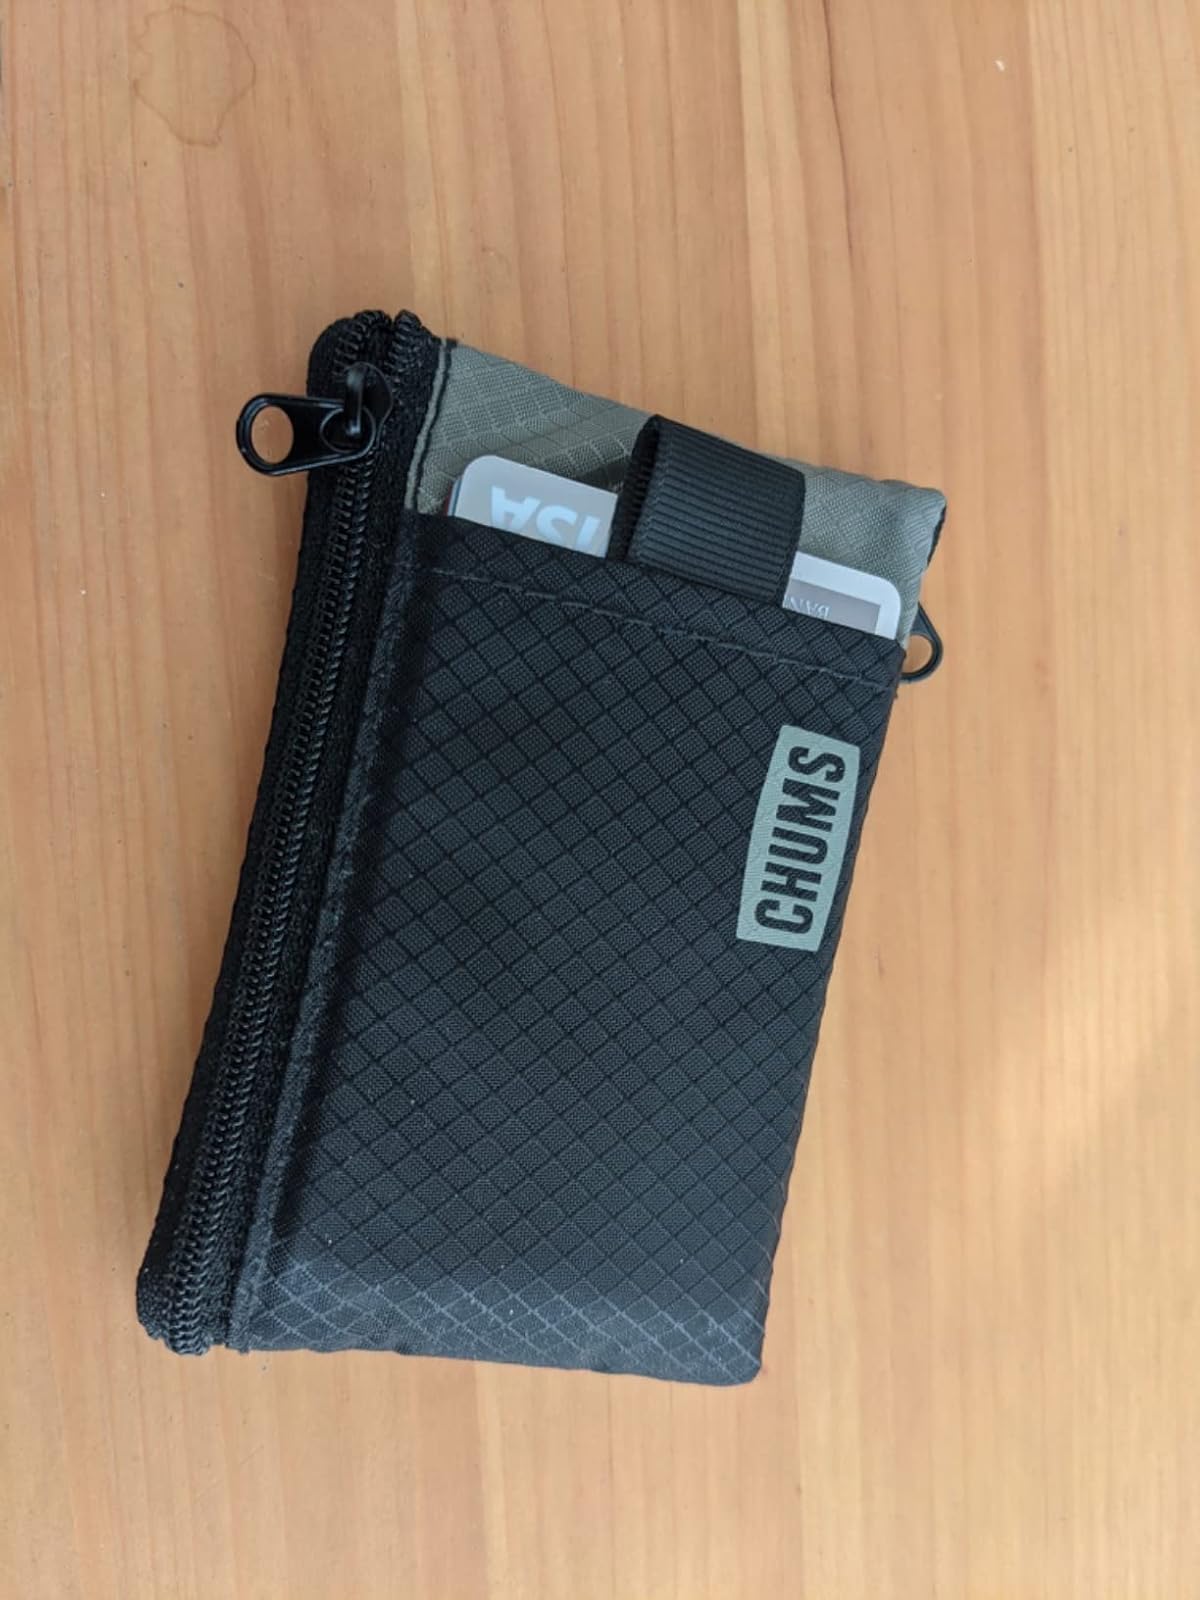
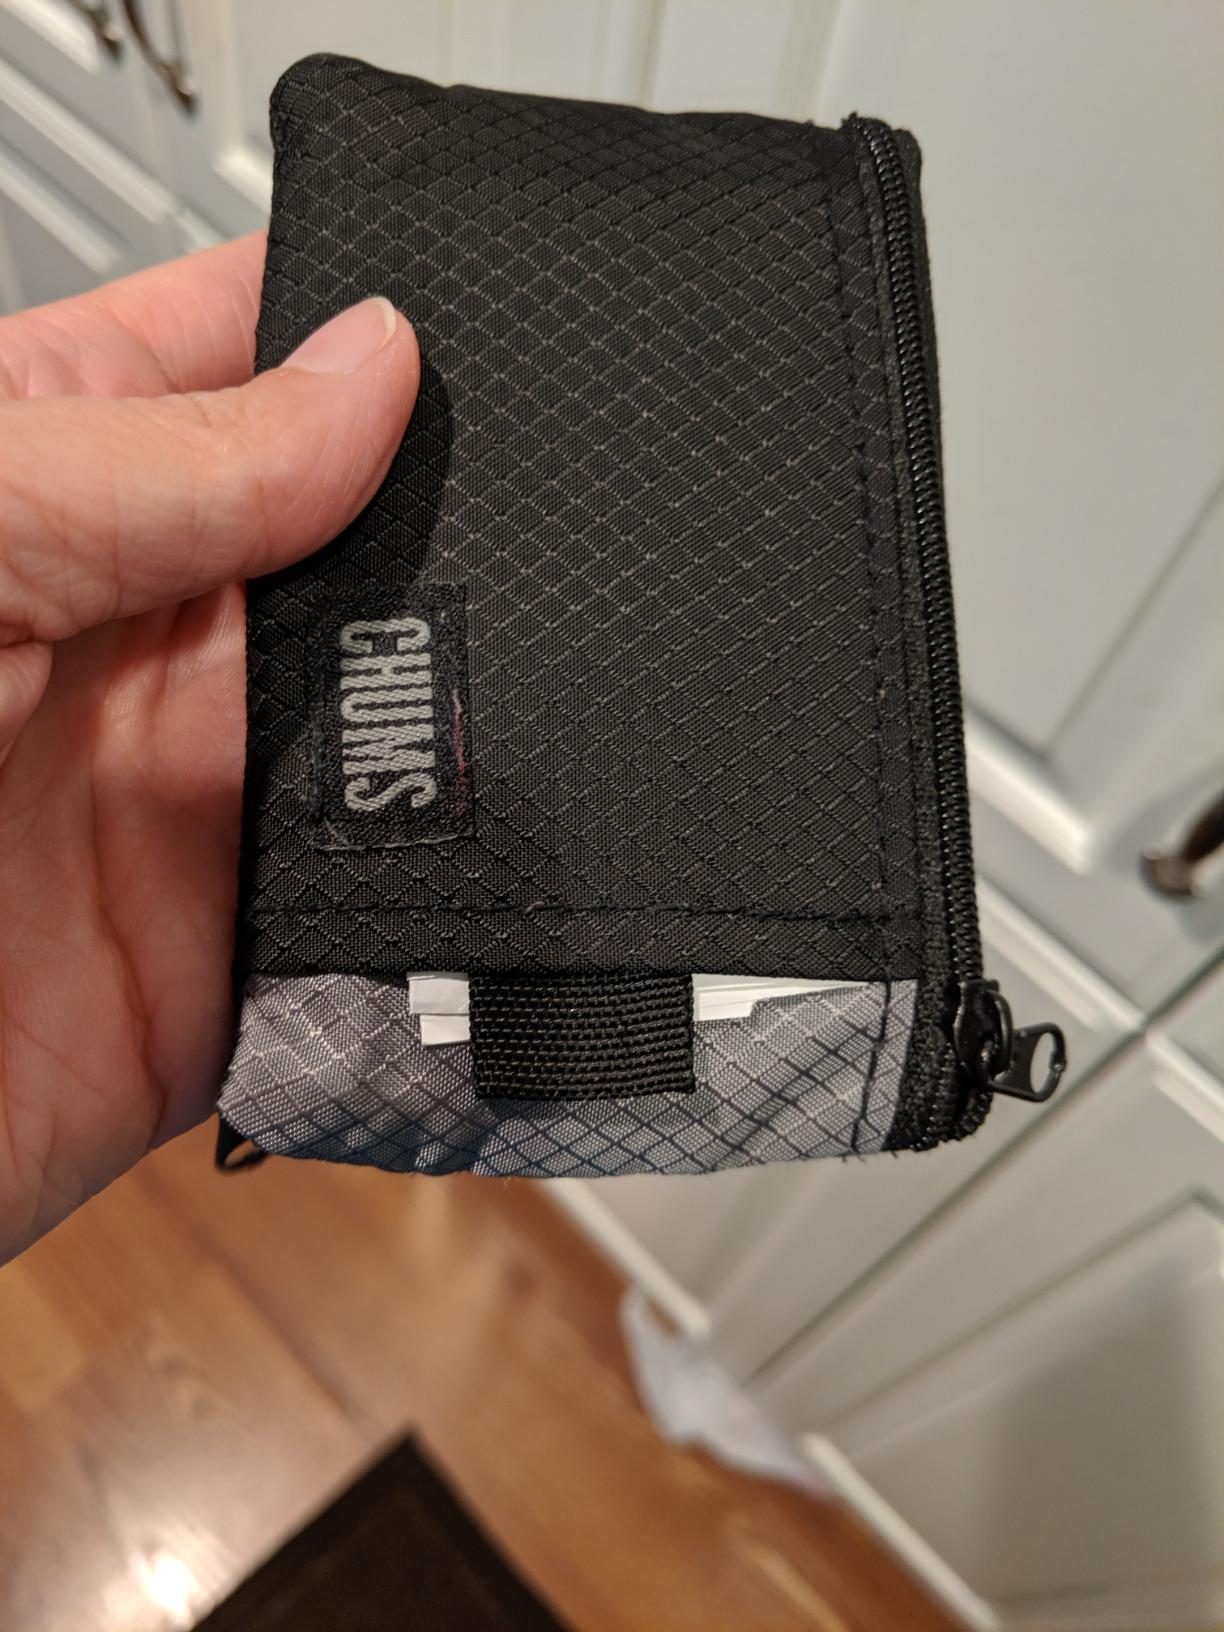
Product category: accessories_wallet
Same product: yes